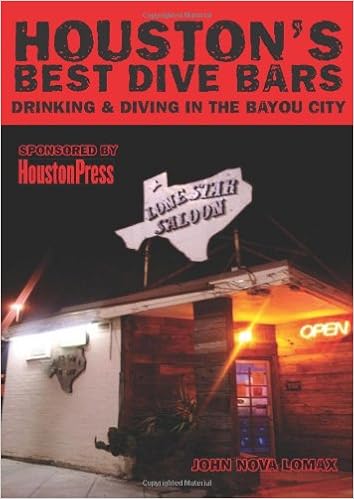
Houston's Best Dive Bars: Drinking and Diving in the Bayou City
Category: Books
About the Author John Nova Lomax is currently a staff writer at the Houston Press, the city paper of Houston. He is the great nephew of Alan Lomax, the American music folklorist and musicologist.
Features: Houston, that sun-drenched, humidity-steamed subtropical megapolis, might not be the first place you think of when you rattle off great American drinking towns. When most outsiders think of the city at all, images of cowboys, astronauts and oilmen come to mind. And truth be told, many natives wrestle with the concept of a dive bar, thinking that any gin mill that lacks a velvet rope, bottle service and a valet parking service is a dive.In | Houston's Best Dive Bars | , award-winning journalist (and third-generation Houstonian) John Nova Lomax sets the record straight on what exactly a dive is (and isn't) in the Bayou City. From Korean houses of ill repute on Telephone Road to bluesy Third Ward juke joints, from Galveston County bayside gang haunts to Spring Branch redneck redoubts, from famous old Inner Loop standbys like the Lone Star Saloon and the West Alabama Ice House to obscure gems like the D&W Inn and the Sundown Saloon, Lomax drank, and with this book as evidence, lived to tell the dive-y tales. The result is the first of its kind and the only guidebook to drinking and diving in Houston you will ever need.